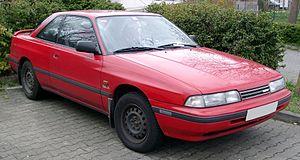
La 626 est une automobile du constructeur Mazda. Elle commence sa carrière en 1970 sous le nom Capella puis devient 626 à l'exportation à partir de sa deuxième génération, en 1978. Elle laisse place en 2002, et après cinq générations, à la Mazda 6.